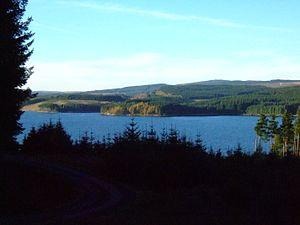
Le Rallye de Grande-Bretagne 1981, disputé du 22 au 25 novembre 1981, est la quatre-vingt-dix-neuvième manche du championnat du monde des rallyes courue depuis 1973 et la douzième et dernière manche du championnat du monde des rallyes 1981.
Le Pennine Way est un National Trails de 268 milles en Angleterre, avec une petite section en Écosse. L'itinéraire se déroule d'Edale, dans le nord du Derbyshire Peak District, à Kirk Yetholm juste à l’intérieur de la frontière écossaise, en passant par les Yorkshire Dales et le parc national du Northumberland. Le chemin longe les Pennines, parfois décrites comme l'épine dorsale de l'Angleterre. Bien qu’il ne s’agisse pas du plus long sentier national du Royaume-Uni, il est selon l’association The Ramblers « l’un des plus connus et des plus difficiles de Grande-Bretagne ».